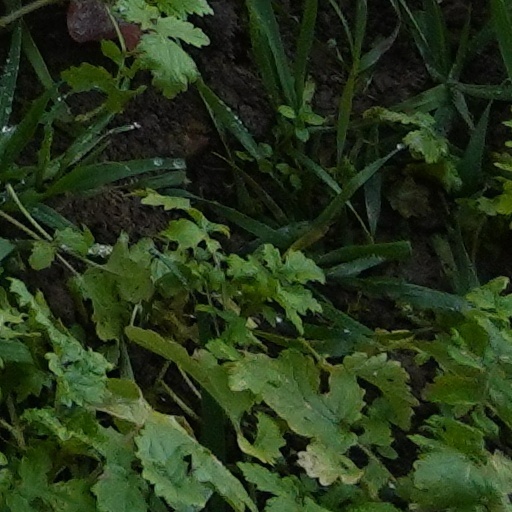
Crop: wheat